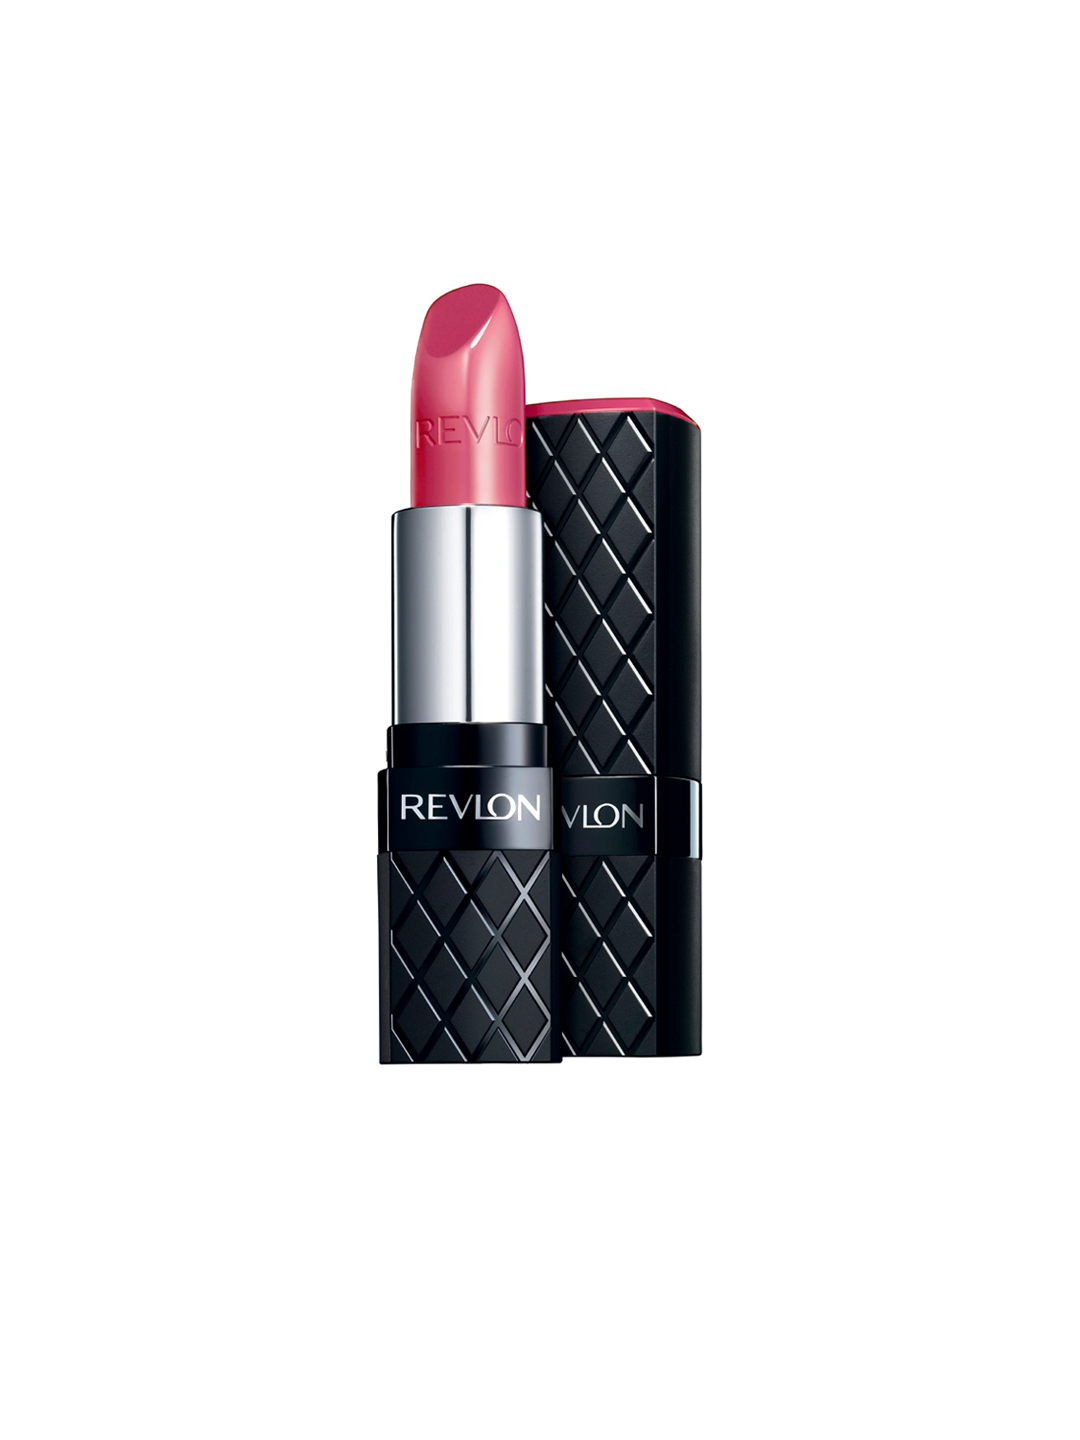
Revlon Fuschia Colorburst Lipstick 030
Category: Personal Care / Lips / Lipstick
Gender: Women
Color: Pink
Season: Spring 2017
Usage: Casual